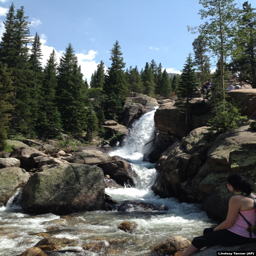
this photo shows waterfall in the area .